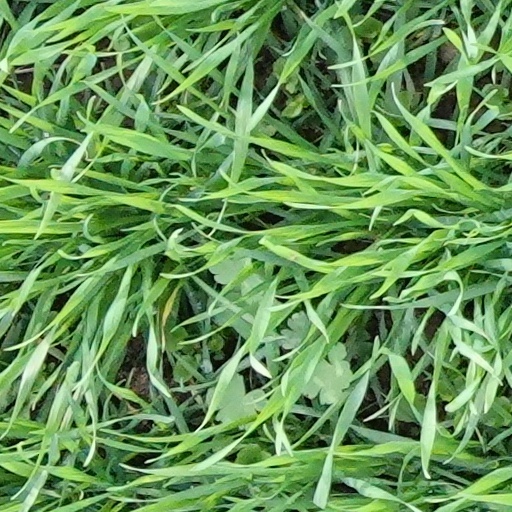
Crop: wheat